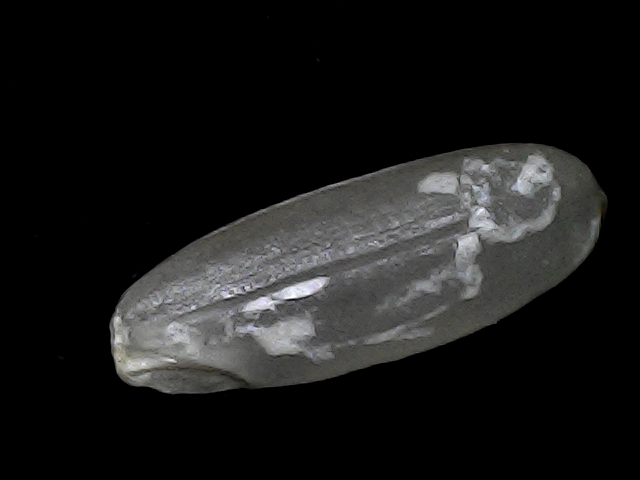
Rice variety: BD30